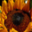
Label: sunflower